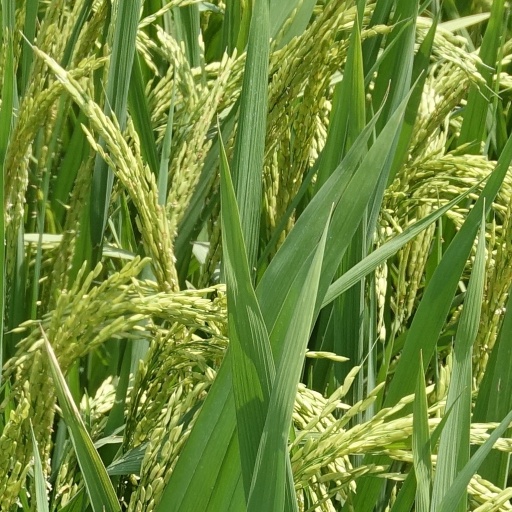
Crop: rice